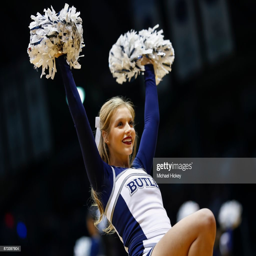
a cheerleader is seen during the game against school mascot .